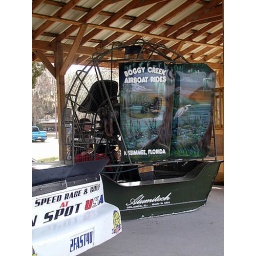
Display model. You could tell this boat hadn't been in the water for a while, if ever!